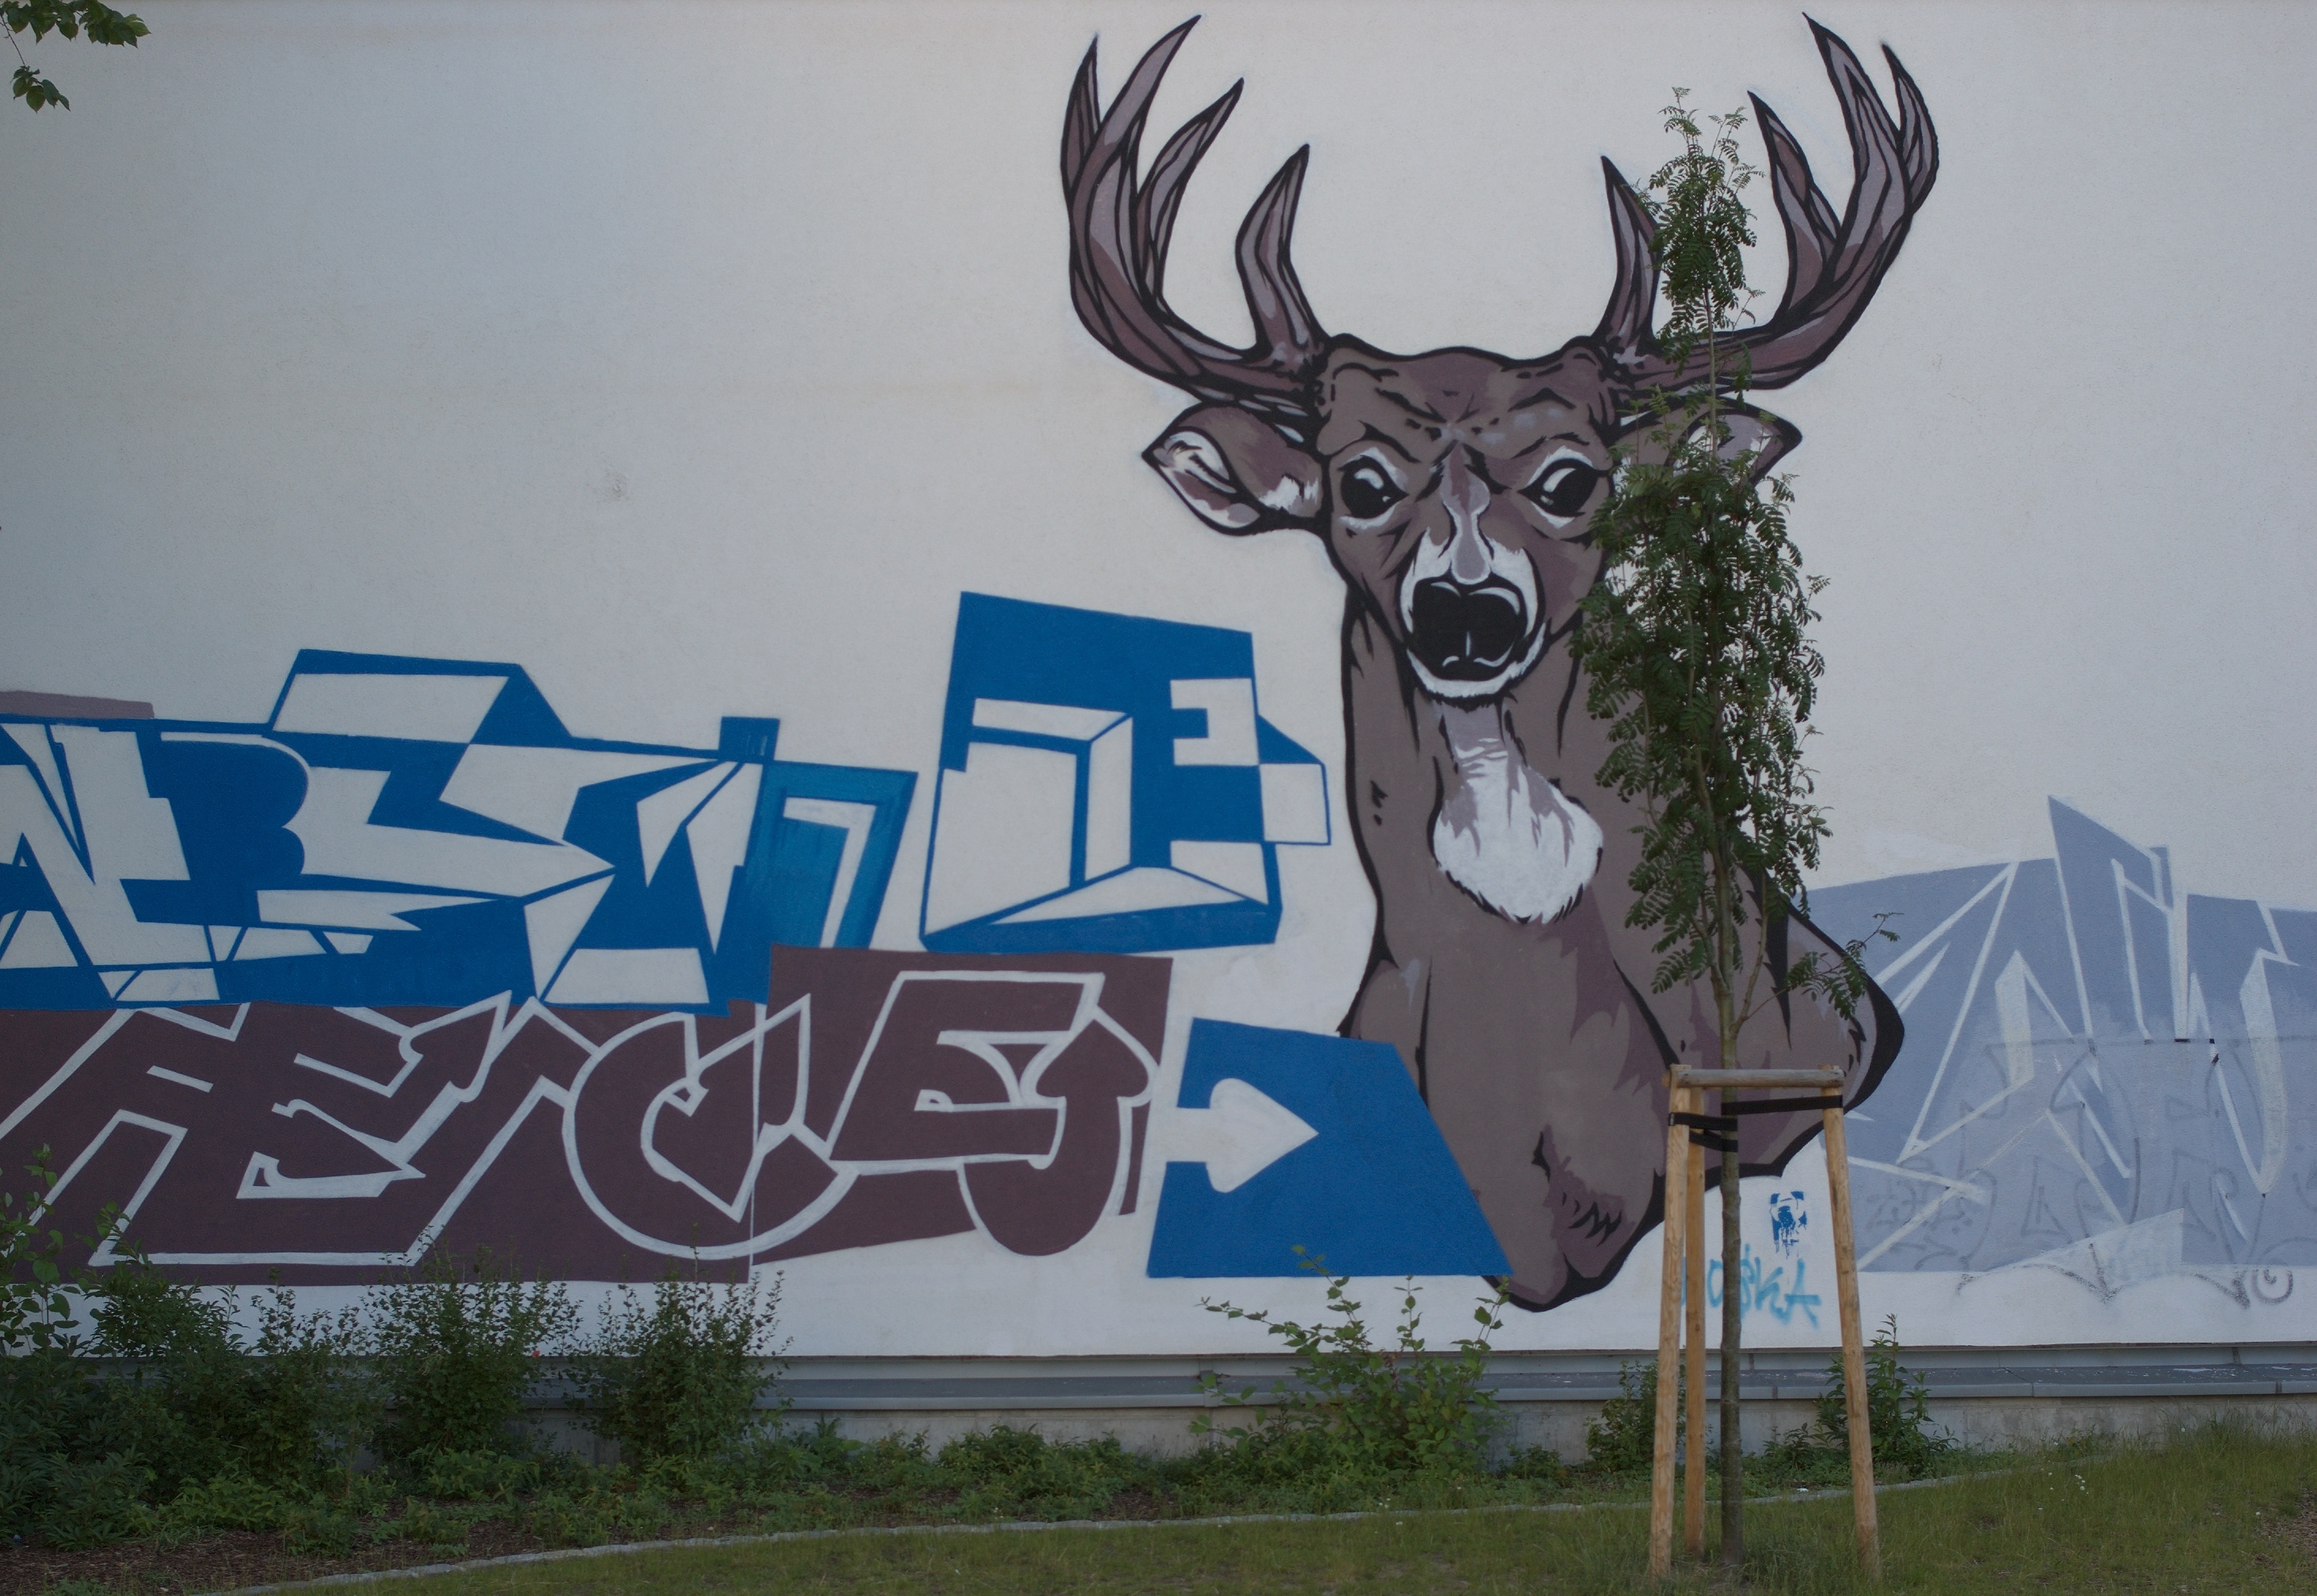
deer, graffiti, art, 2013, 35mm, mural, rawtherapee, germany, deutschland, berlin, pentax, lenstagged, steffenzahn, guessedberlin, f24, 35mmf24, k100d, justpentax, smcpentaxda35mmf24al, pentaxda35mmf24al, smcpentaxda12435mmal, smcpdal35mmf24al, iamflickr, gwbsteffenimmense